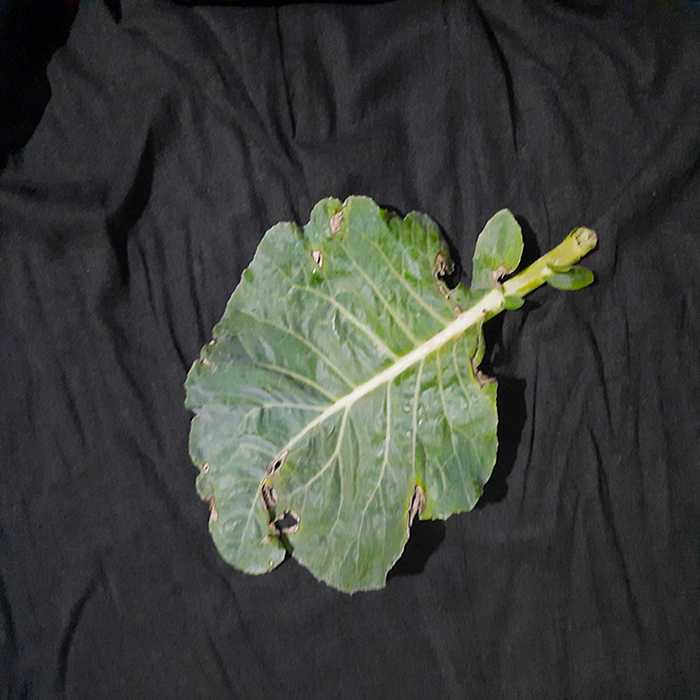
Plant: Cauliflower
Label: Downy mildew